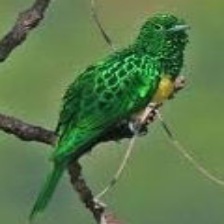
Species: AFRICAN EMERALD CUCKOO
Scientific name: CHRYSOCOCCYX CUPREUS